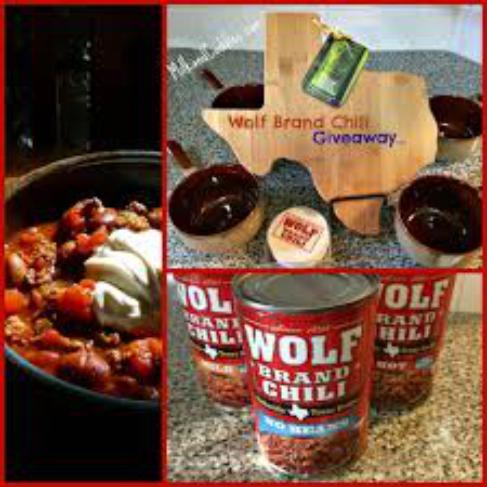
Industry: Food